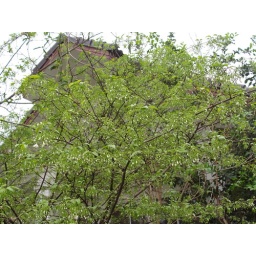
Wrightia religiosa Benth2( first tree at left side in front of house )